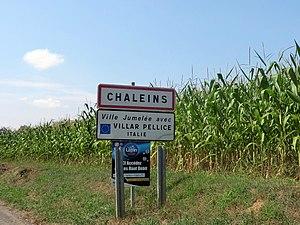
Panneau d'entrée à Chaleins et panneau jumelage.
Chaleins est une commune française, située dans le département de l'Ain en région Auvergne-Rhône-Alpes.